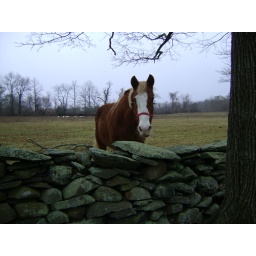
There are sheep in the background. The white specks.